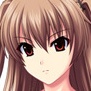
Portrait style: Anime Portrait